Front yard

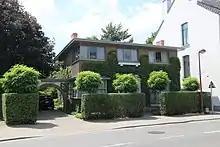
Front garden in Belgium

In North America, front yards, which normally include considerable driveway and parking space, tend to be mostly lawn even when large, but in Europe they are often treated as a flower garden and may be heavily planted. In North American suburbia, there may be no physical barriers marking the front and sides of the plot, which would be very unusual in Europe, where there are generally walls, fences or hedges on three sides of the garden.